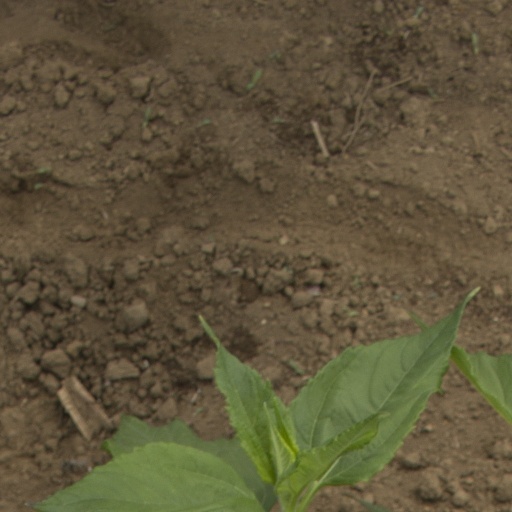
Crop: Jerusalem artichoke